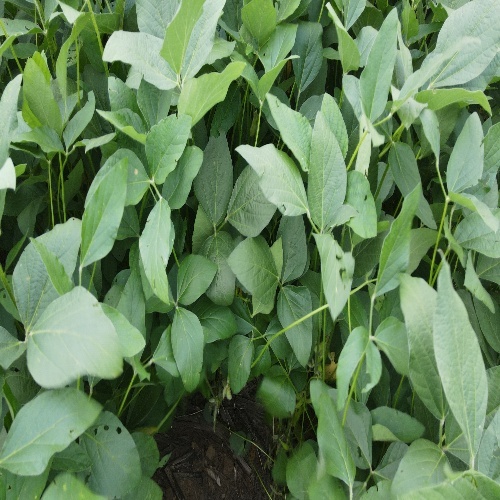
Label: Diabrotica_speciosa